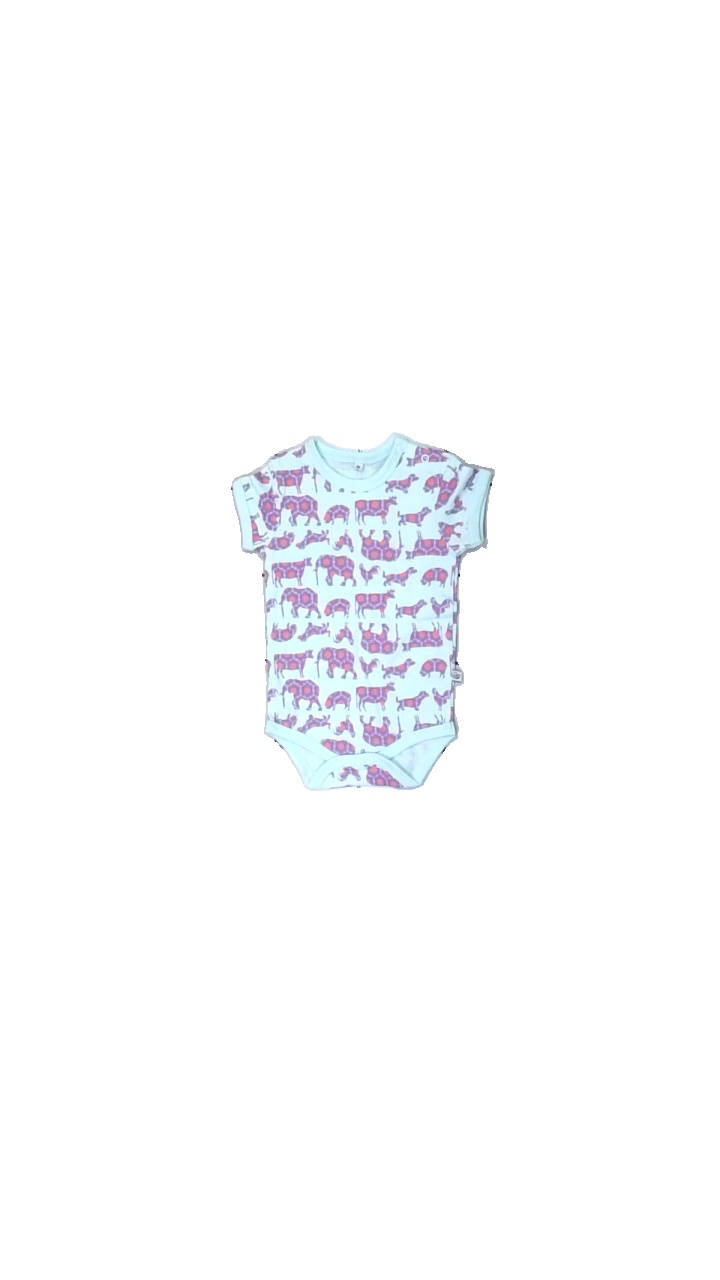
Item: T-shirt (Children)
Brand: Pippi
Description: kortärmad body med olika djur i ett blommigt mönster
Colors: Blue, Purple, Red
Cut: Regular
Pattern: Animal print
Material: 100% cotton
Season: All
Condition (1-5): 5
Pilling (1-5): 5
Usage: Reuse
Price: <50